The Nepal Nexus

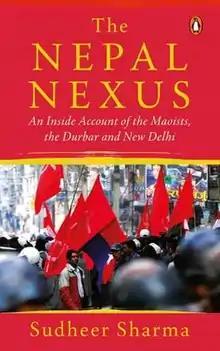
Cover page of the 1st Edition

The Nepal Nexus: An Inside Account of the Maoists, the Durbar and New Delhi is a non-fiction, historical and political book by journalist Sudheer Sharma. It was published on October 3, 2019 by Penguin Viking. This book is a translated and updated version of the author's best-selling Nepali book "Prayogshala" which was published in 2013. The book deals with different political events that occurred in Nepal in last two decades. While "Prayogshala" only chronicled the events till 2013, this book contains events that have happened after 2013. The book was translated from Nepali by Sanjay Dhakal.